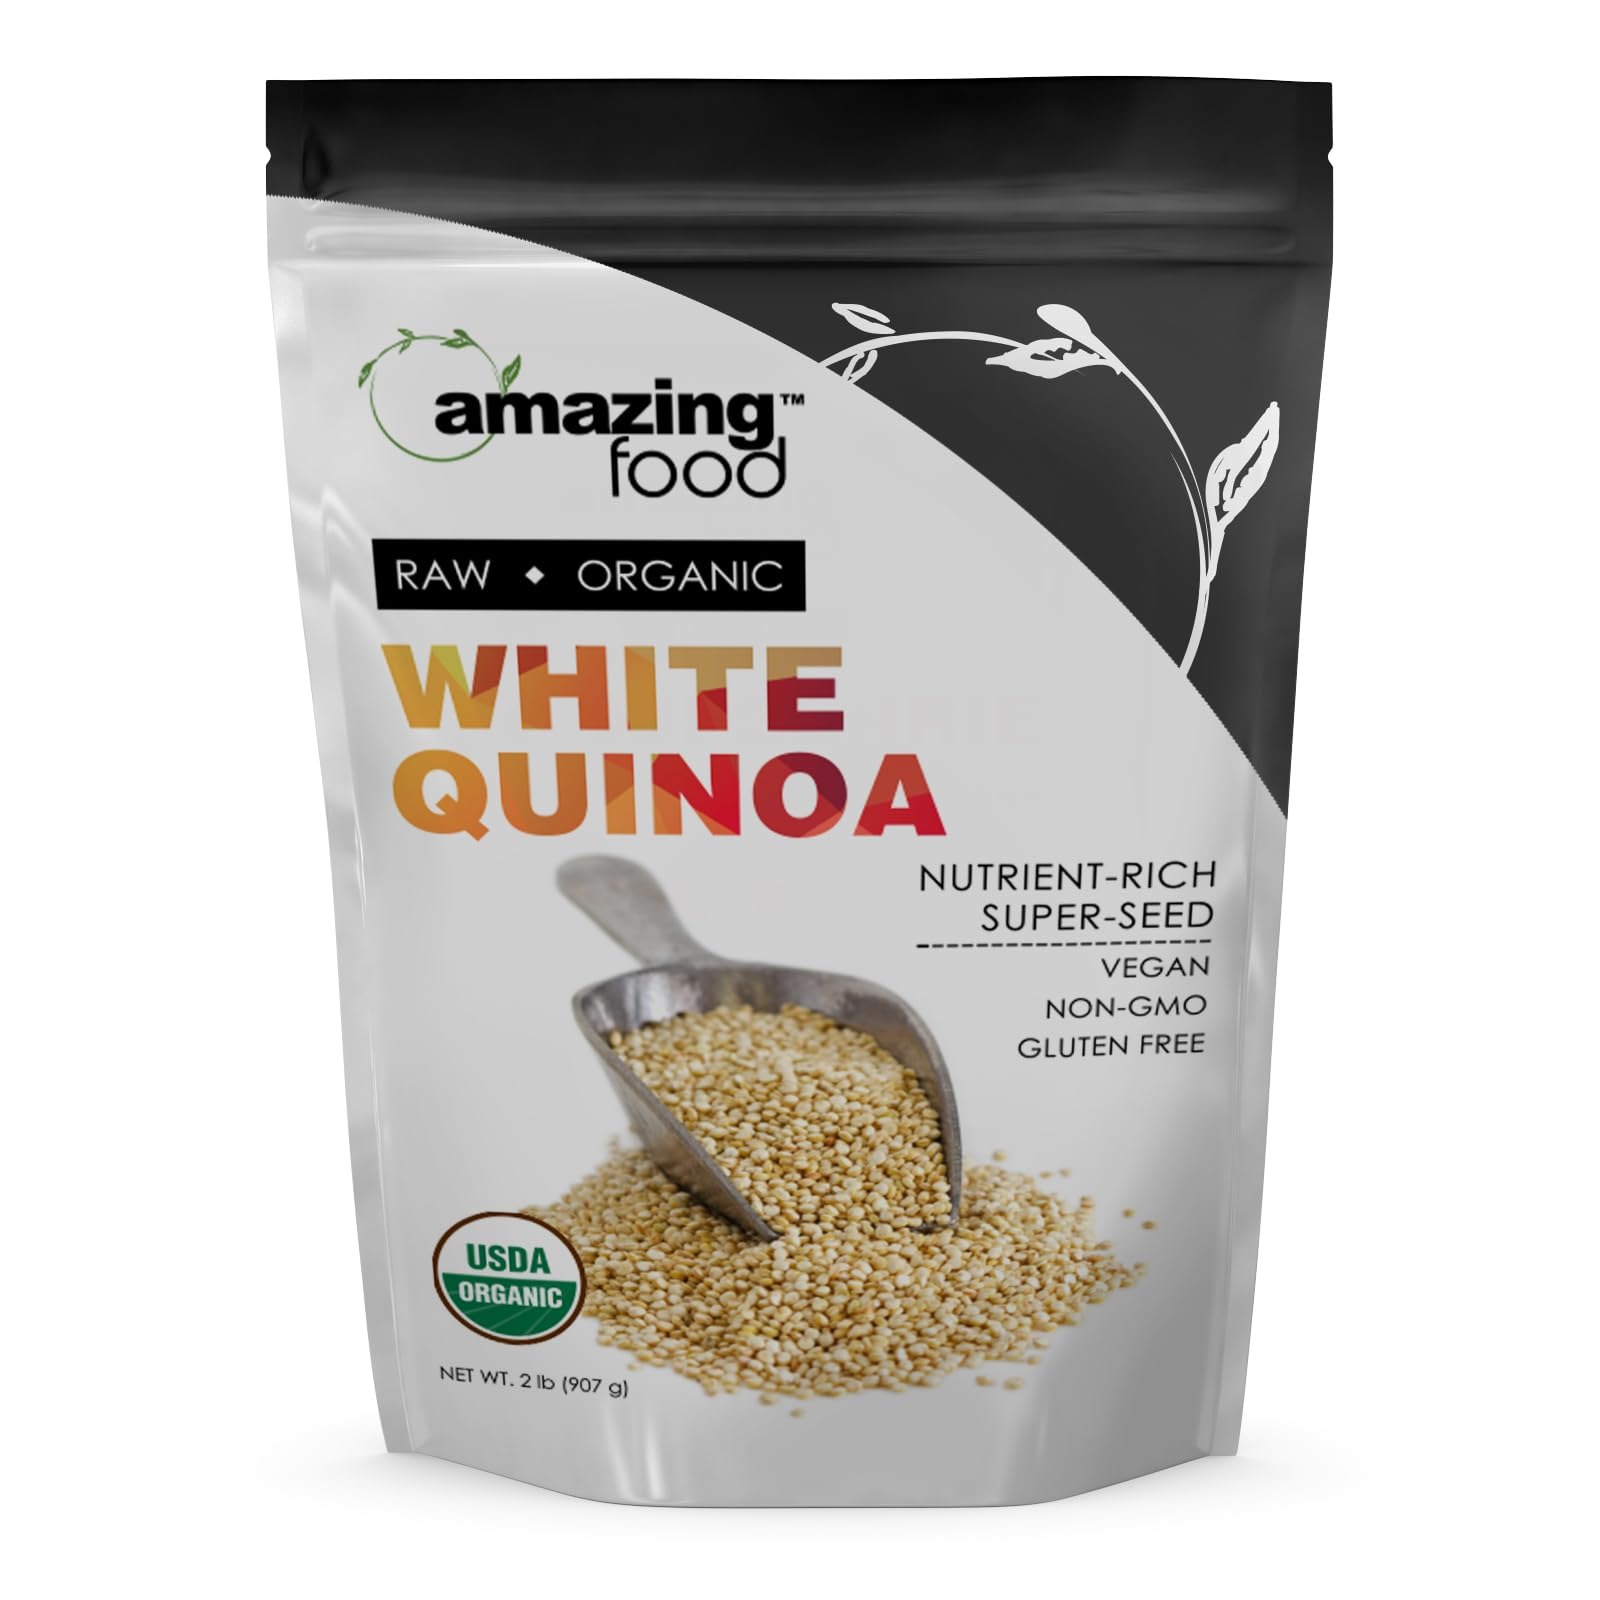
Item Name: Amazing Food White Quinoa | 2 Lb (907 G) | USDA Certified Organic | Vegan | Non-GMO | Gluten-Free | Made in USA
Bullet Point 1: - 42 Grams Per Serving Organic White Quinoa
Bullet Point 2: - 21 Servings Per Pouch, 1/4 Dry Cup (42 G) Per Serving
Bullet Point 3: - USDA Organic, Vegan, Non-GMO, Gluten Free
Bullet Point 4: - Manufactured in accordance with GMP Standards, Third Party Tested
Bullet Point 5: - Proudly made in the USA with Guaranteed Purity & Potency
Product Description: - 42 Grams Per Serving Organic White Quinoa - 21 Servings Per Pouch, 1/4 Dry Cup (42 G) Per Serving - USDA Organic, Vegan, Non-GMO, Gluten Free - Manufactured in accordance with GMP Standards, Third Party Tested - Proudly made in the USA with Guaranteed Purity & Potency
Value: 32.0
Unit: Ounce

Price: 11.99